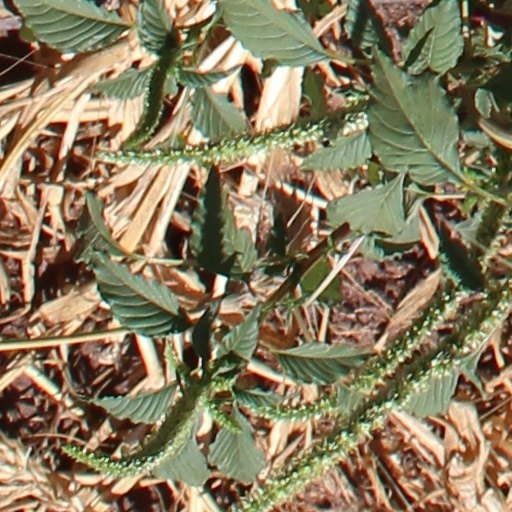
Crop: wheat